Haunted (1977 film)

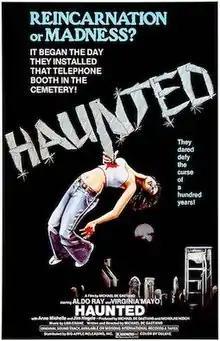
Theatrical poster

Haunted (also released as The Haunted) is a 1977 American supernatural horror film written and directed by Michael DeGaetano and starring Aldo Ray, Virginia Mayo, and Ann Michelle.